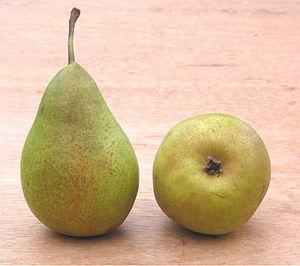
Louise Bonne d'Avranches, ne pas confondre avec Louise Bonne (tout court) qui est une autre poire.
Louise-Bonne d'Avranches est le nom d'une variété de poire.